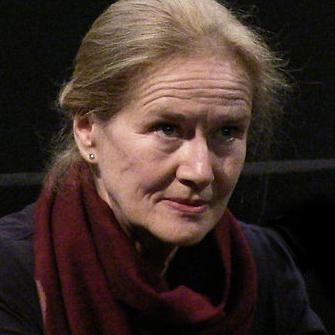
Age: 61